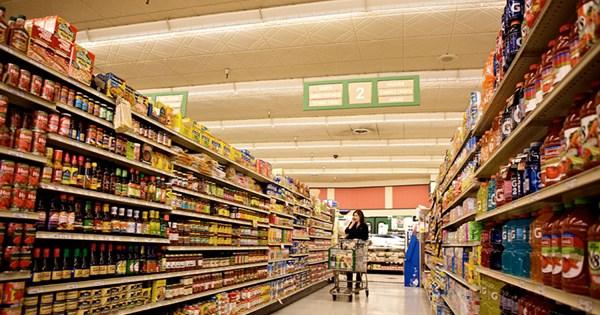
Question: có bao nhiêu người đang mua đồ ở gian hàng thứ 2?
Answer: một người